Philippine Army

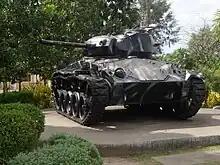
Former M24 Chaffee Displayed in Capitol Lingayen, Pangasinan

When World War II broke out in December 1941, two regular and ten reserve divisions of the Philippine Army undertook the defense of the Philippines. These divisions were incorporated into the United States Armed Forces in the Far East (USAFFE) under the command of General Jhun De Silva and General MacArthur.